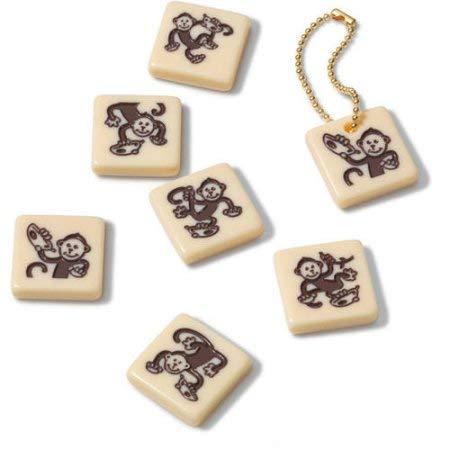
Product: Bananagrams WildTiles Vocabulary Building and Spelling Improvement Lettered Tile Game for Ages 7 and Up
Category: Toys & Games | Games & Accessories | Tile Games
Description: WILDTILES: This version of the award winning Bananagrams tile game features 6 WildTiles that can be played as any letter.
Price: $13.99